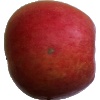
Label: apple_crimson_snow